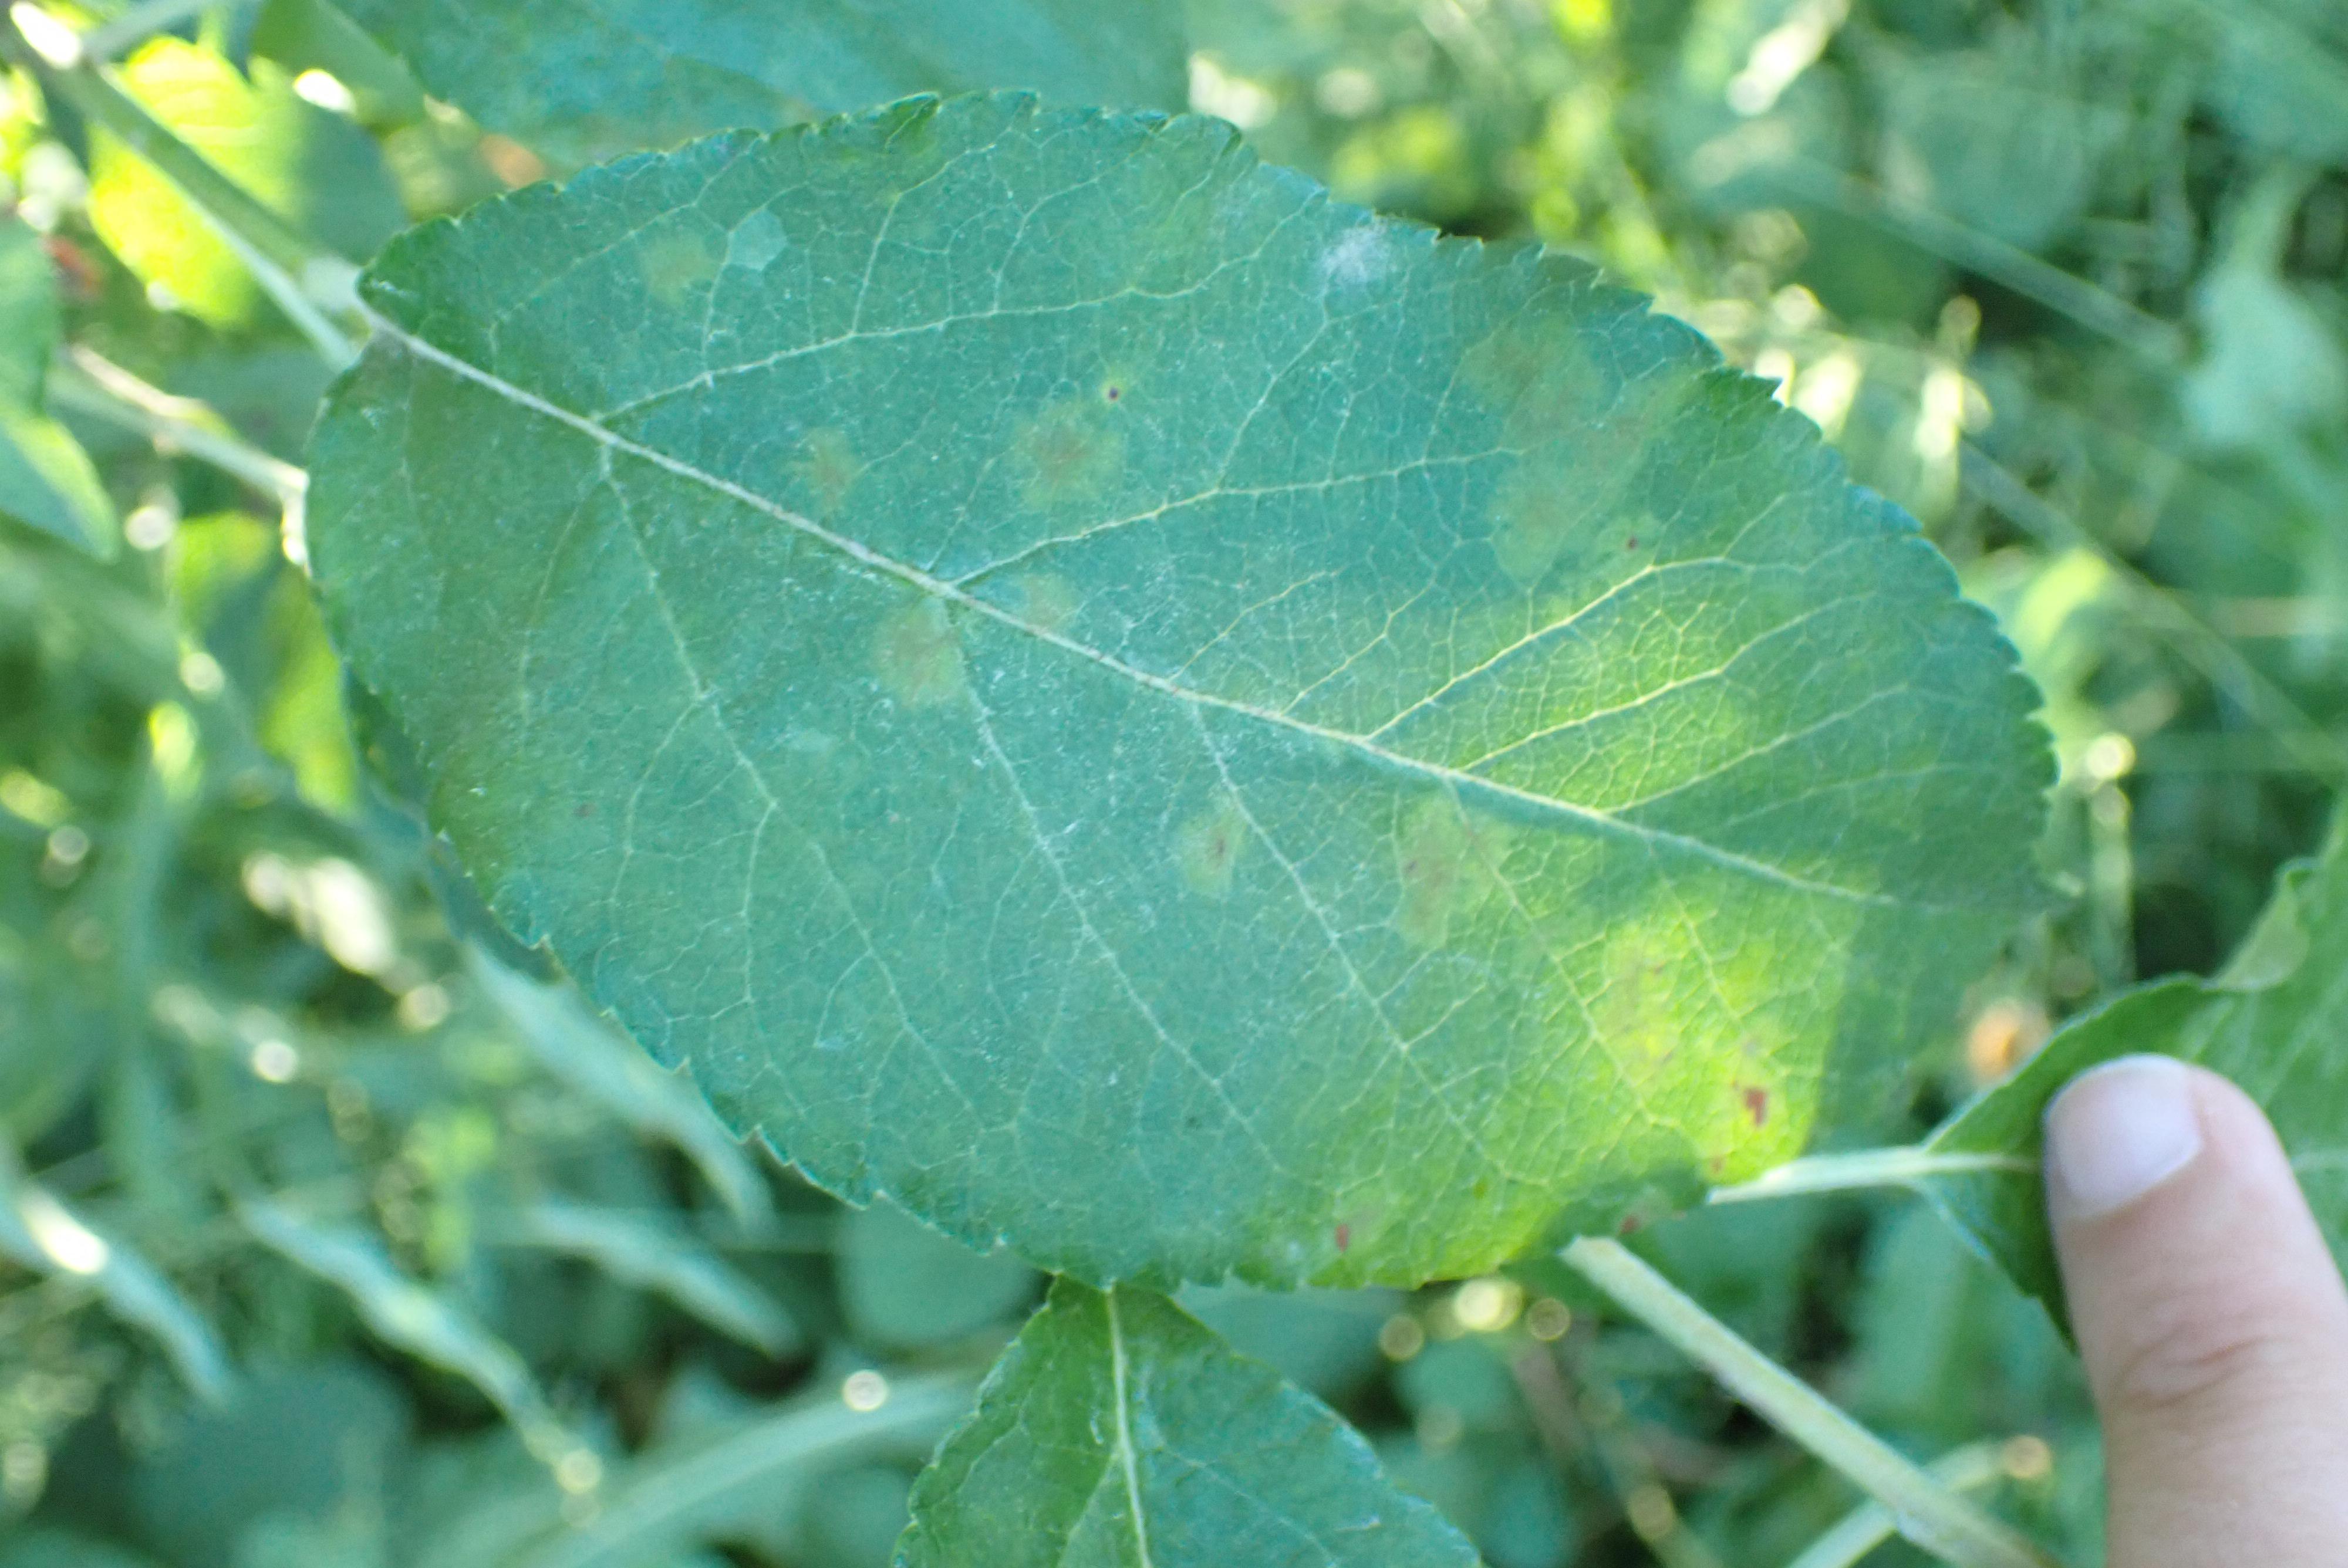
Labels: scab